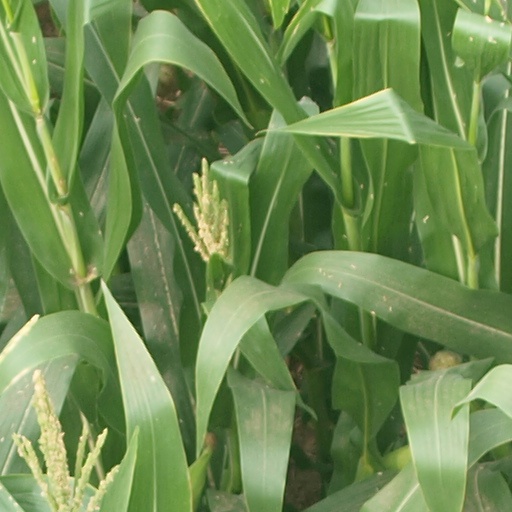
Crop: maize; corn